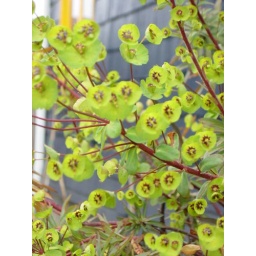
i really like this red tinged variety...it's looks good against the deep blue and mango of the house